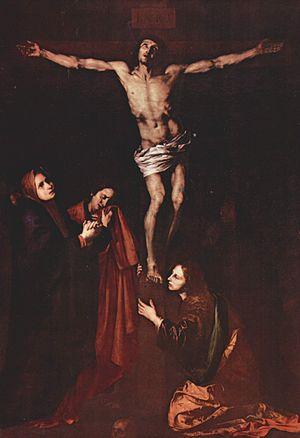
José de Ribera, né le 12 janvier 1591 à Xàtiva et mort le 2 septembre 1652 à Naples, dit lo Spagnoletto en raison de sa petite taille ou Jusepe Ribera en italien, est un peintre et graveur espagnol de l'ère baroque. Il est l'un des représentants du ténébrisme et de l'école napolitaine.